2010 Gillette Fusion ProGlide 500

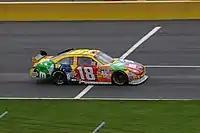
Pole position winner Kyle Busch in 2009.

Three practice sessions were scheduled before the race, one before qualifying on Friday, June 4, 2010, and two on Saturday, June 5, 2010. In the first practice session the quickest five drivers were Jimmie Johnson, Juan Pablo Montoya, Denny Hamlin, Dale Earnhardt Jr., and A. J. Allmendinger. In the second practice, Jimmie Johnson was quickest, while Juan Pablo Montoya, Jeff Burton, Clint Bowyer, and Kyle Busch followed. During the final practice session, Jeff Burton was first fastest, Jimmie Johnson second, Denny Hamlin in third, fourth is Jamie McMurray, and Kevin Harvick fifth.